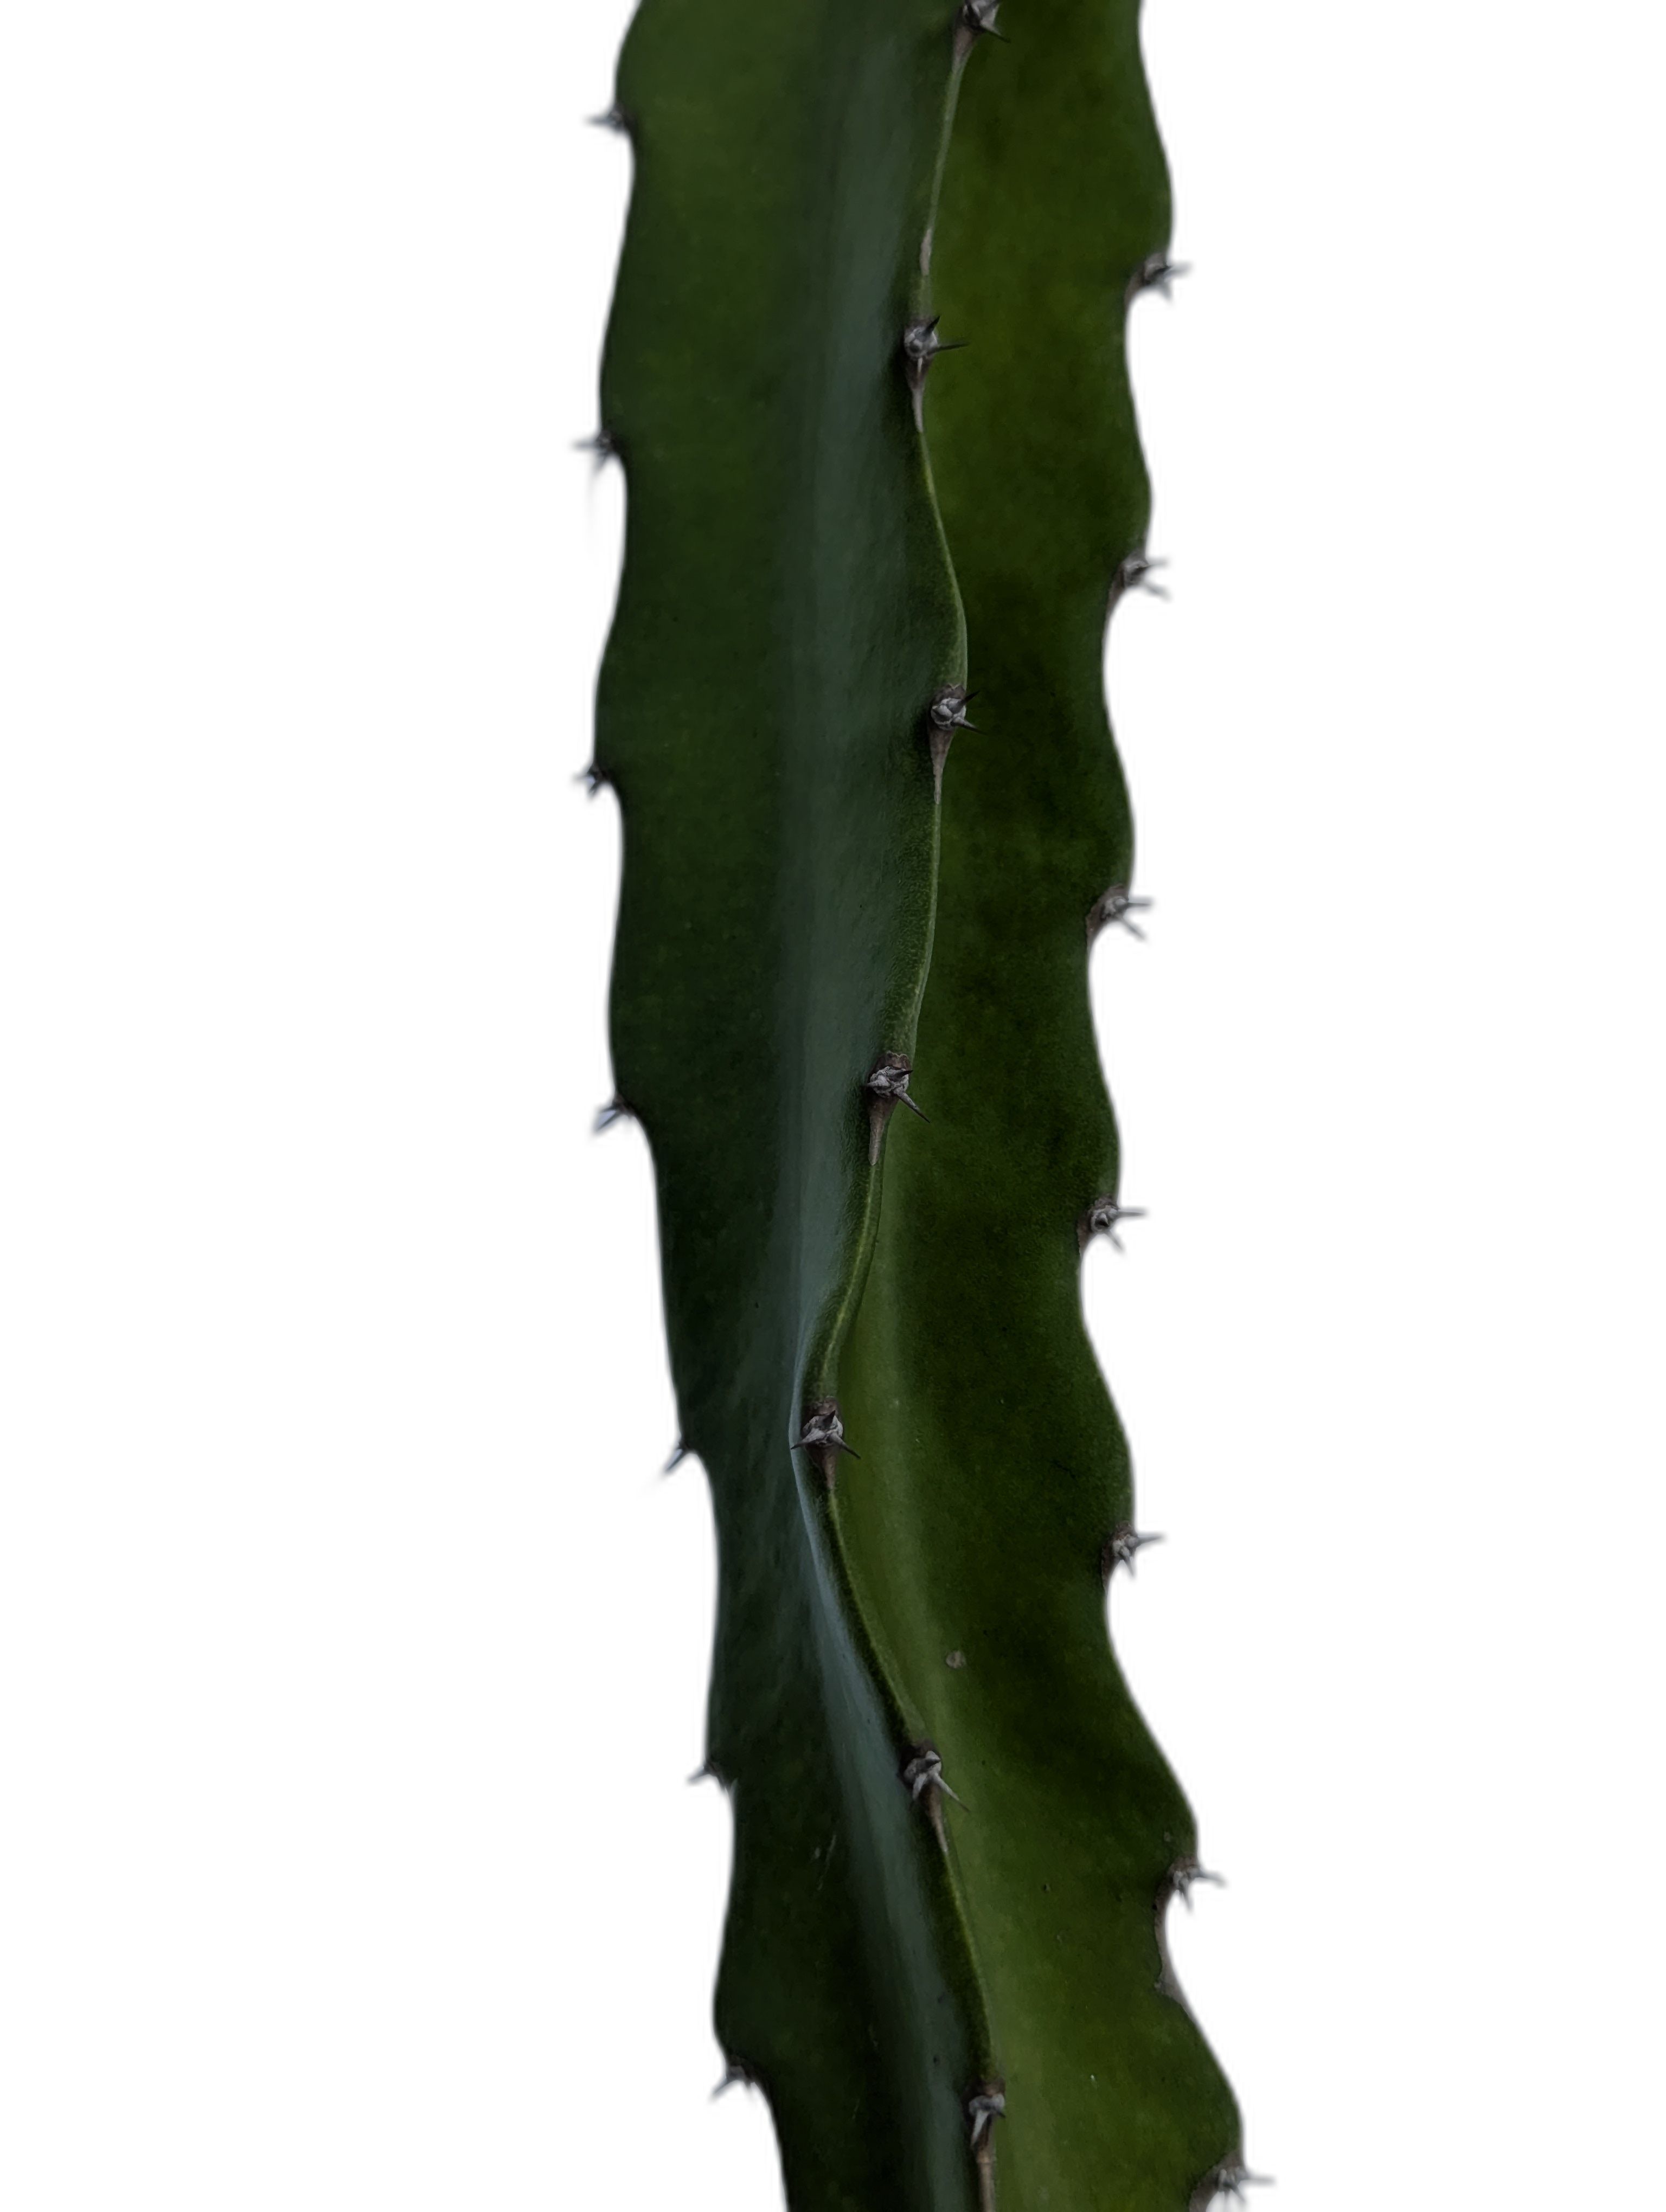
Label: Good leaf